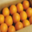
Label: orange